12th Canadian Parliament

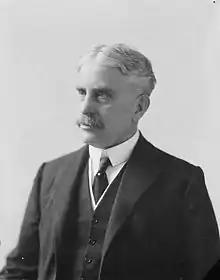
Sir Robert Borden was Prime Minister during the 12th Canadian Parliament.

The 12th Canadian Parliament was in session from 15 November 1911 until 6 October 1917. The membership was set by the 1911 federal election on 21 September 1911, and it changed only somewhat due to resignations and by-elections until it was dissolved prior to the 1917 election. At 5 years, 10 months and 22 days, it was the longest parliament in Canadian history. The parliament was extended beyond the normal limit of five years by the British North America Act, 1916 as a result of World War I.